Bay of Arauco

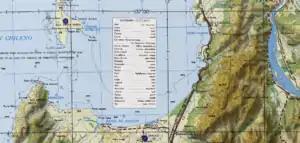
Bay of Arauco.

The Bay of Arauco or Bahia de Araucan is a bay located on the coast of the Arauco Province, of the Biobío Region of Chile. The bay is between the mountains of the Cordillera de Nahuelbuta to the east and to the west Santa Maria Island and northwest the Pacific Ocean. It is southwest of the Bay of Concepción and north of Arauco. The Bio Bio River flows into the bay at its northern end west of the city of Concepcion. On its shores are the cities of Lota, Coronel and Arauco.